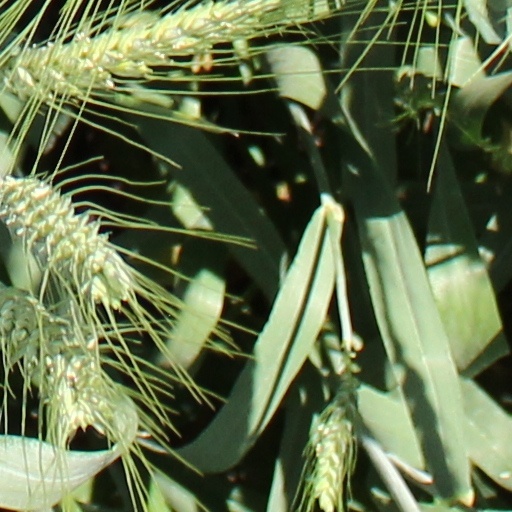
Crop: wheat